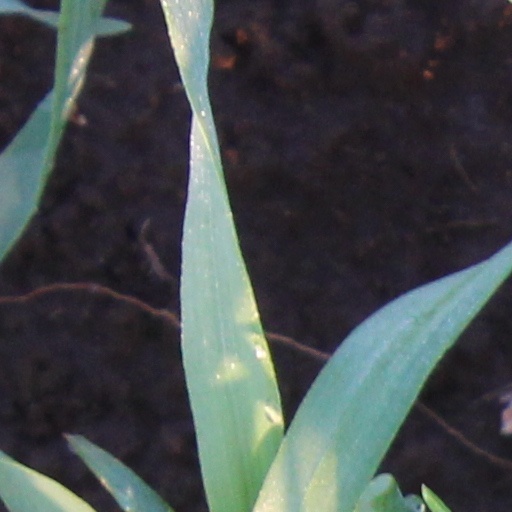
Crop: wheat